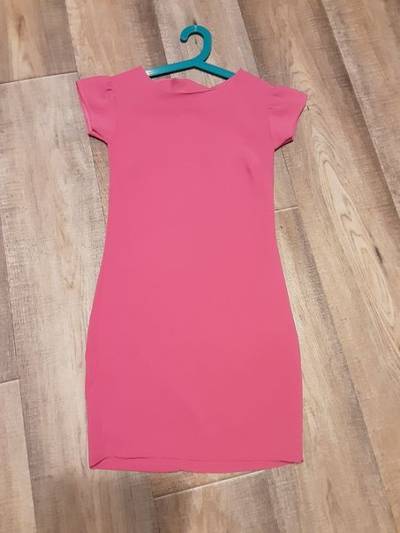
Waste category: clothes